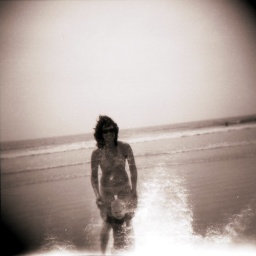
Pretty in Pink Holgawood. 120N. Lucky 100 ISO. Chinese black &amp;amp; white film